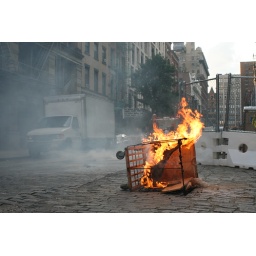
there were lots of random items burning on the street in soho next to a building under construction